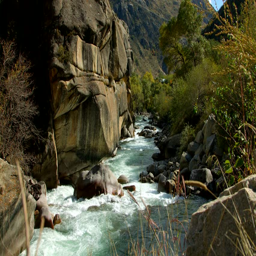
a dolly shot of the running river through the narrow valley